Oath of Allegiance (United Kingdom)

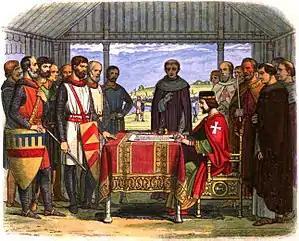
King John signing Magna Carta at Runnymede

The Oath of Allegiance (Judicial or Official Oath) is a promise to be loyal to the British monarch, and their heirs and successors, sworn by certain public servants in the United Kingdom, and also by newly naturalised subjects in citizenship ceremonies. The current standard wording of the oath of allegiance is set out in the Promissory Oaths Act 1868.